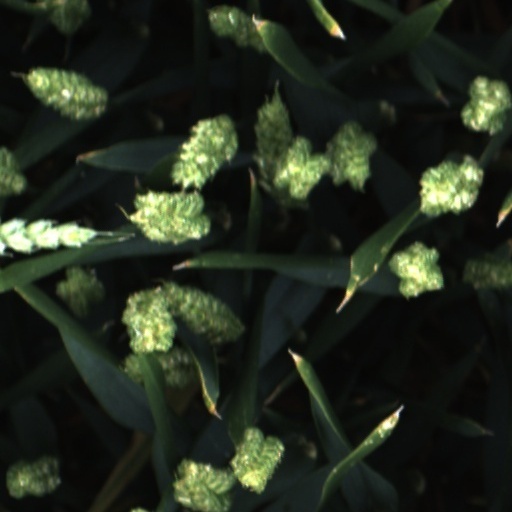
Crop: wheat